Devialet

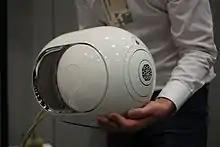
Devialet Phantom speaker from 2015.

In 2004, engineer Pierre-Emmanuel Calmel, invented the Analog Digital Hybrid (ADH) audio technology that is the basis of Devialet's products. Three years later, in 2007, he developed an amplifier prototype using the ADH technology, and founded Devialet along with Quentin Sannié and Emmanuel Nardin. At the company's founding, Sannié served as CEO and Calmel as CTO.